Court of King's Bench (England)

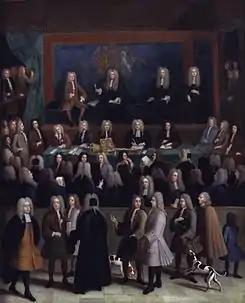
The Court of Chancery, a competitor to the King's Bench and other common law courts during the 15th and 16th centuries

During the 15th century, the traditional superiority of the common law courts was challenged by ecclesiastical courts and the equitable jurisdiction of the Lord Chancellor, exercised through the Court of Chancery. These courts were more attractive to the common lawyers because of their informality and the simple method used to arrest defendants. The bills of complaint and subpoena used by the Chancery made court procedure far faster, and from 1460 to 1540 there was a steep decline in the number of cases in the common law courts, coinciding with a sharp increase in cases in the newer courts. This loss of business was quickly recognised by the King's Bench, which was urged by Fairfax J in 1501 to develop new remedies so that "subpoenas would not be used as often as they are at present". From 1500 the King's Bench began reforming to increase its business and jurisdiction, with the tide finally turning in their favour by 1550.